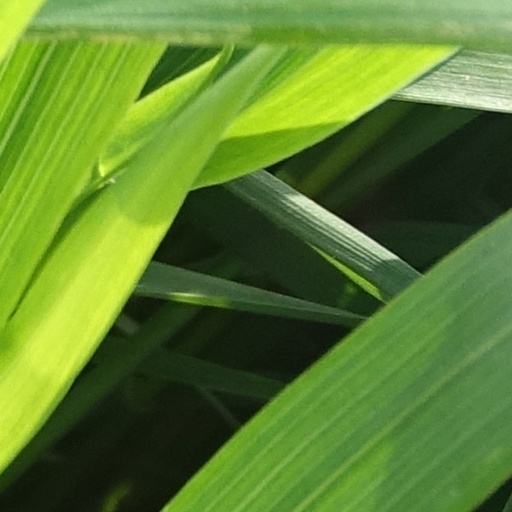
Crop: wheat